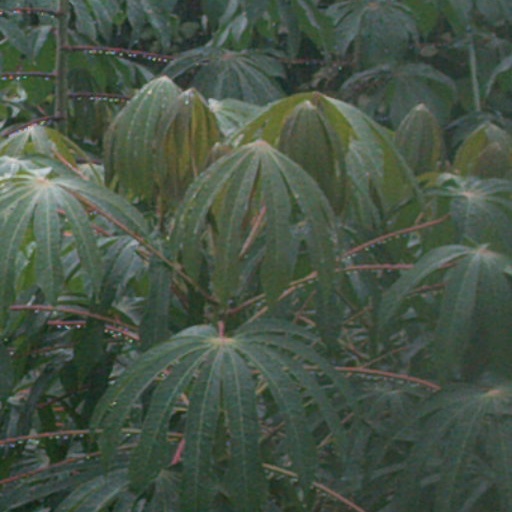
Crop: cassava